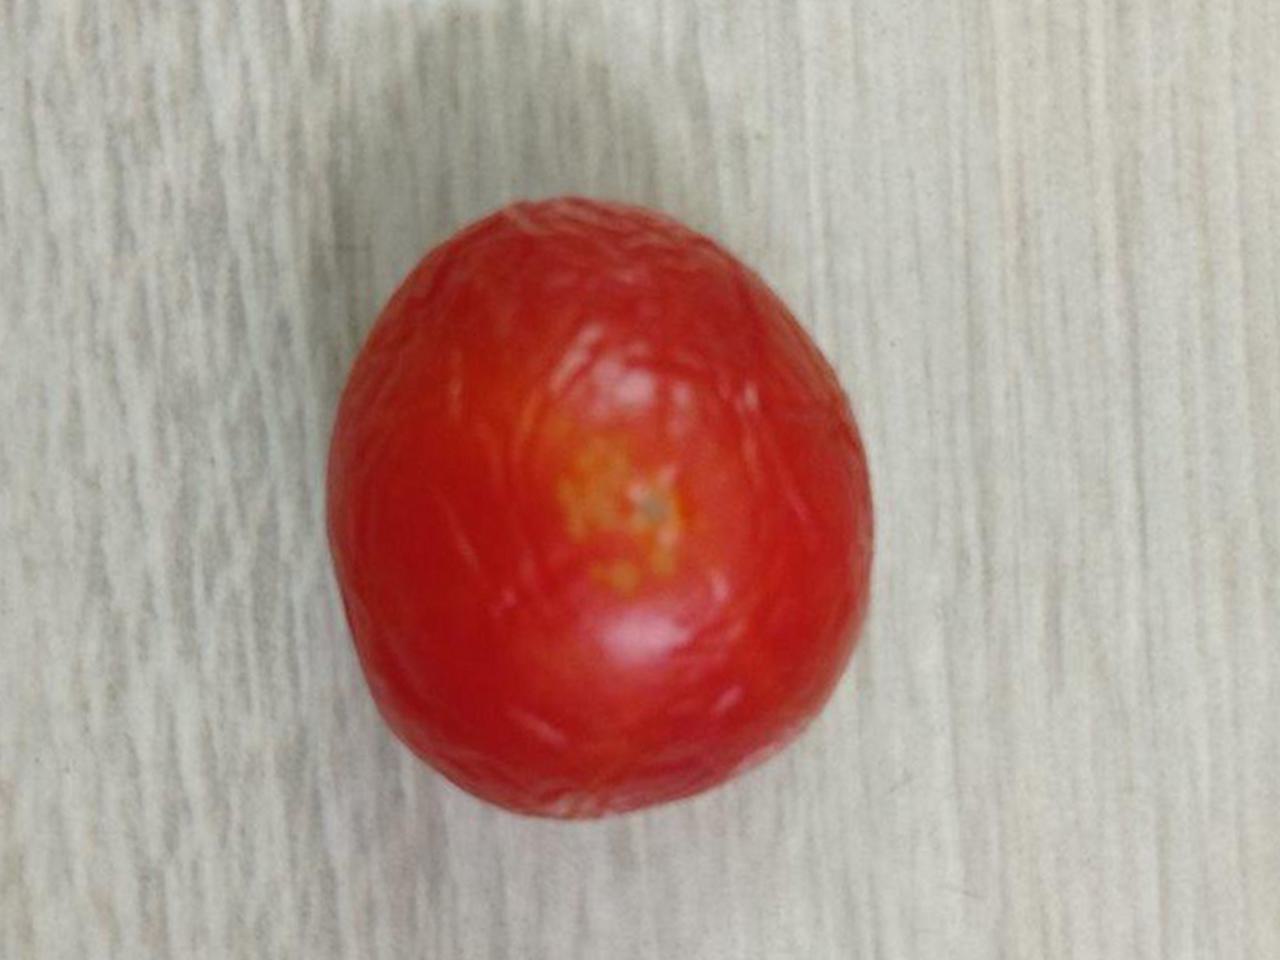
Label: Rotten